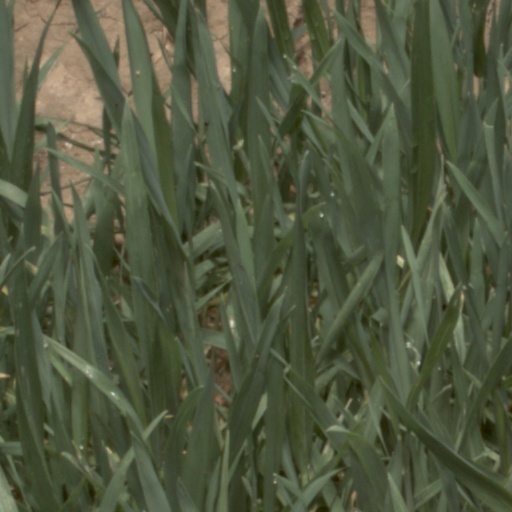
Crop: wheat